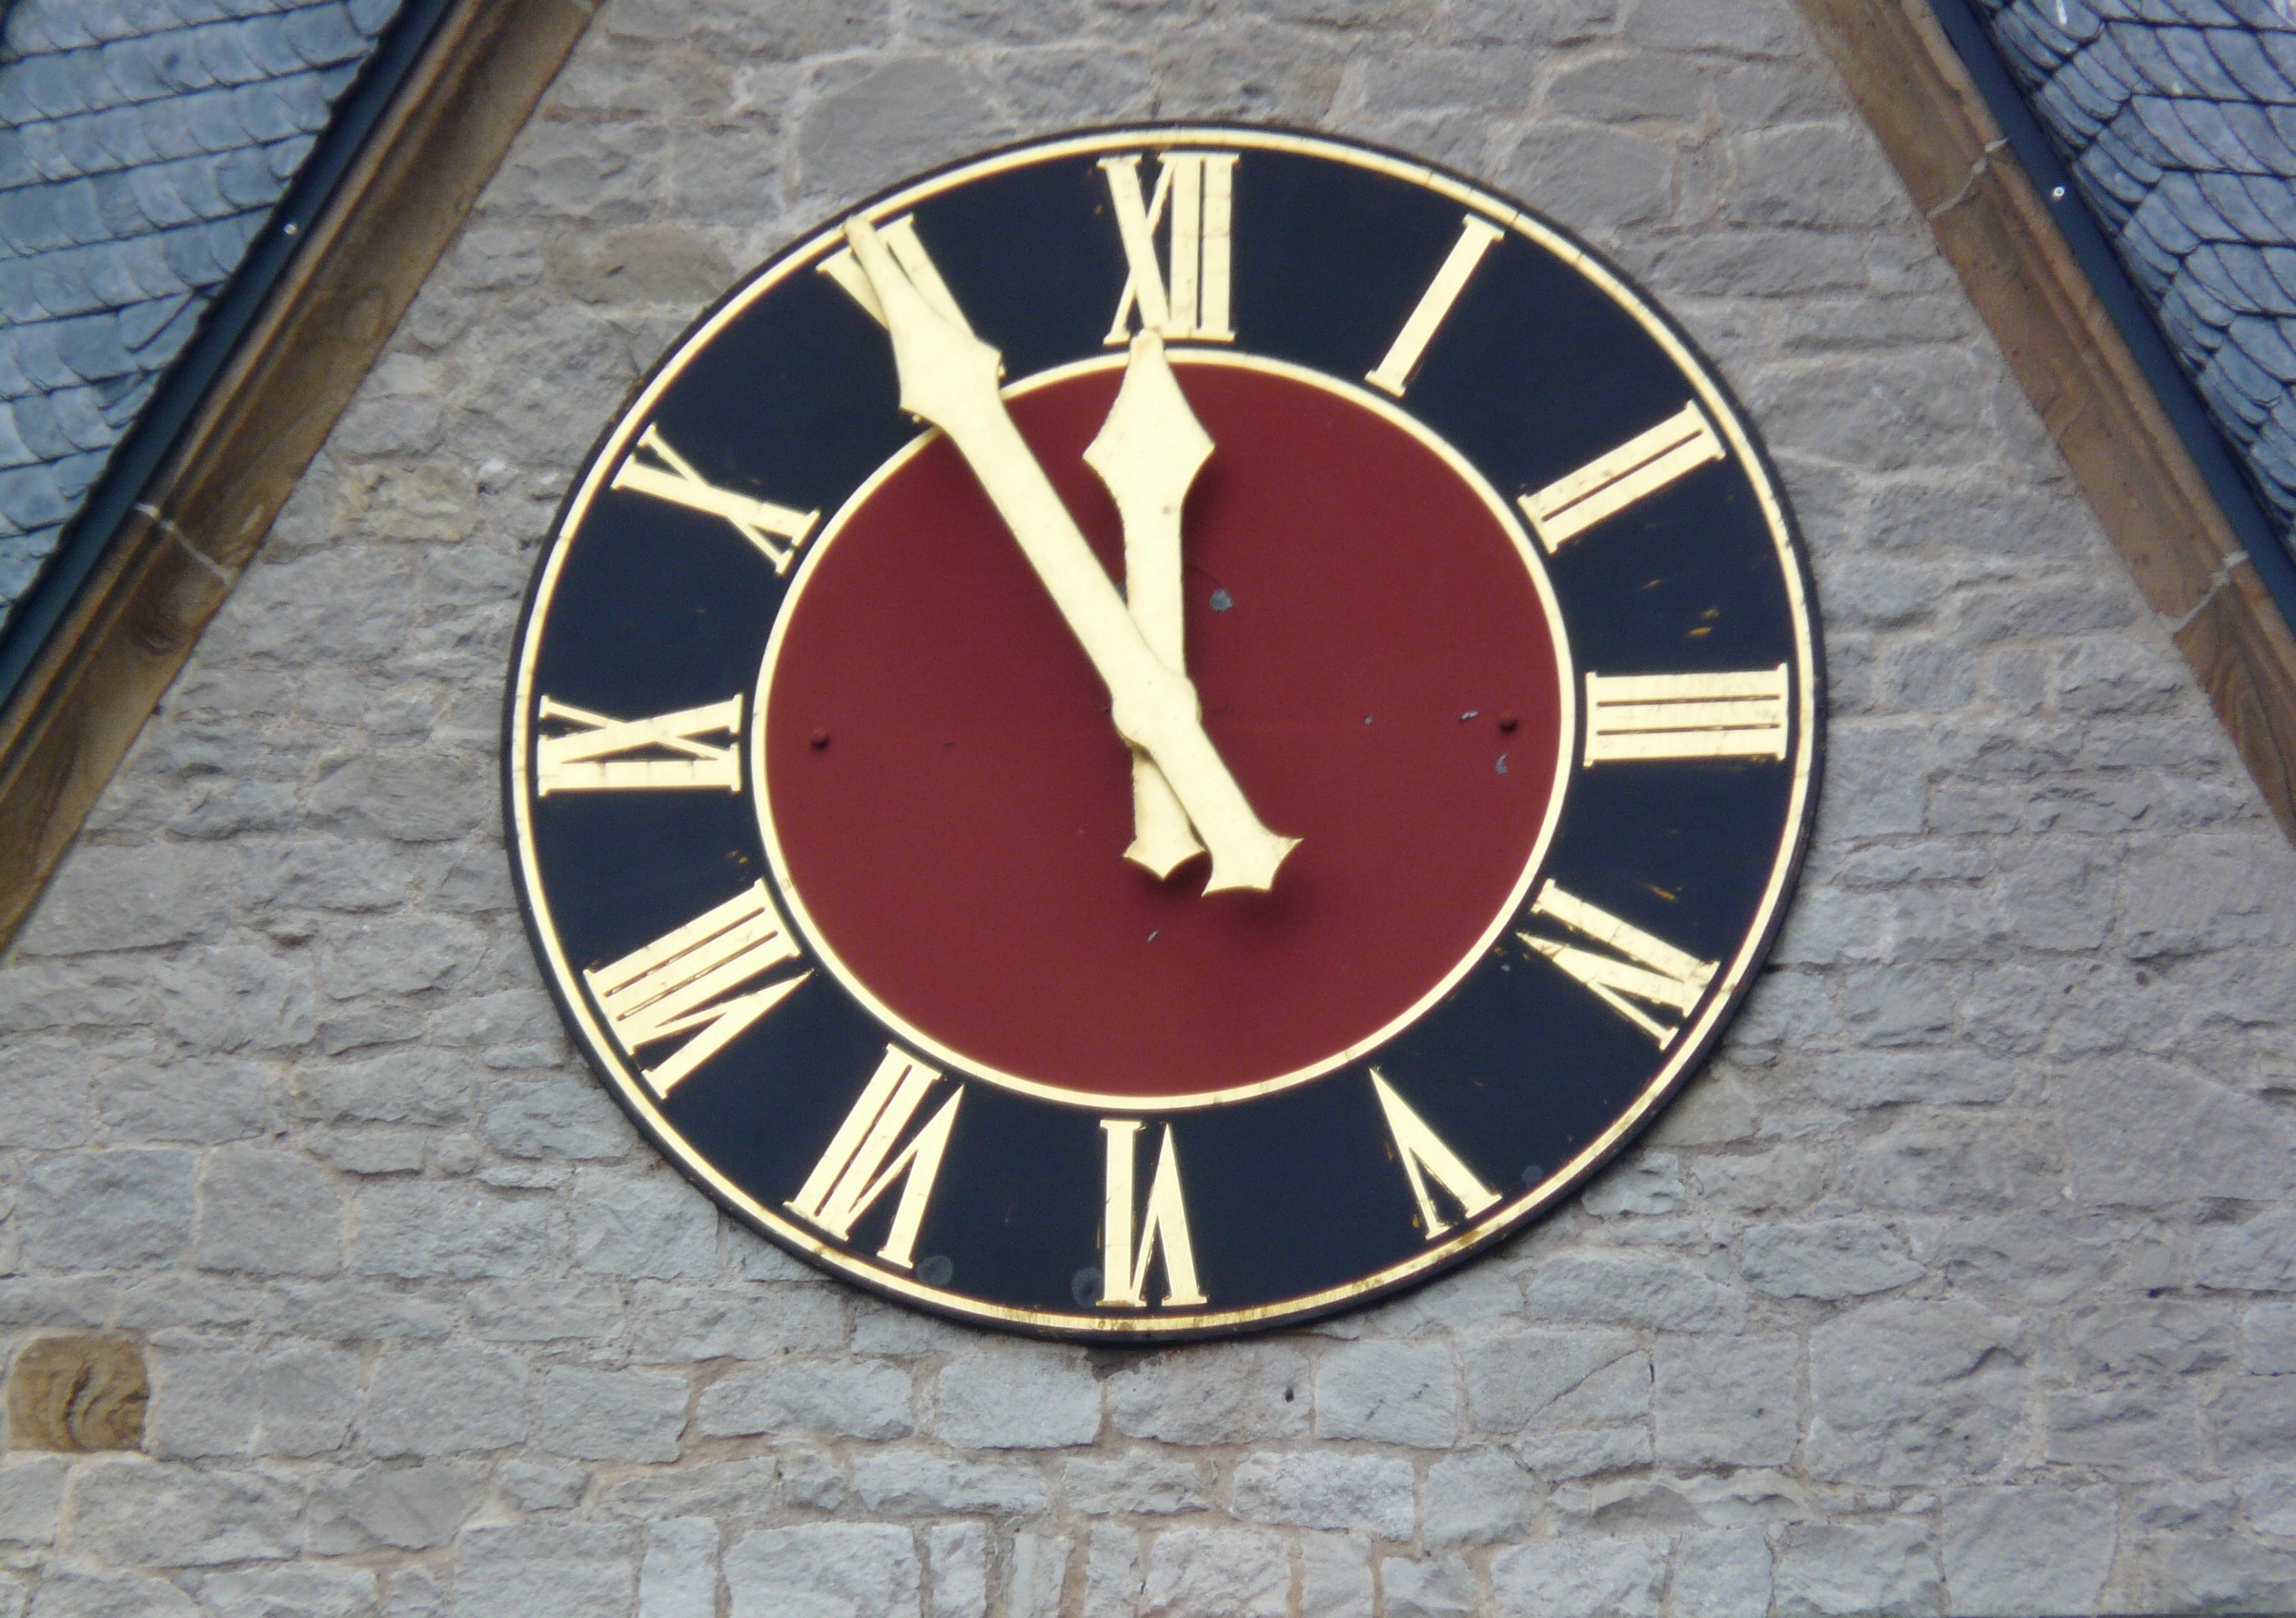
window, clock, number, sign, symbol, furniture, circle, shape, countdown, church clock, time of, 5 vor 12